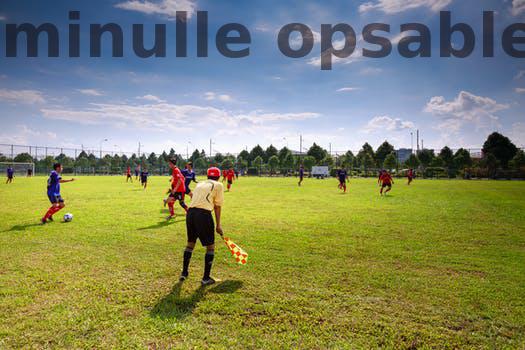
Label: Watermark